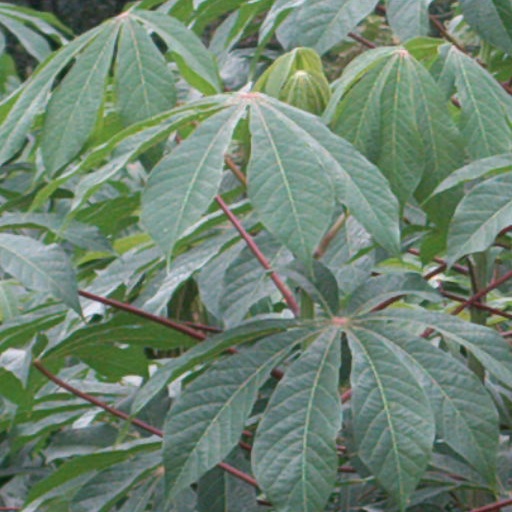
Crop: cassava